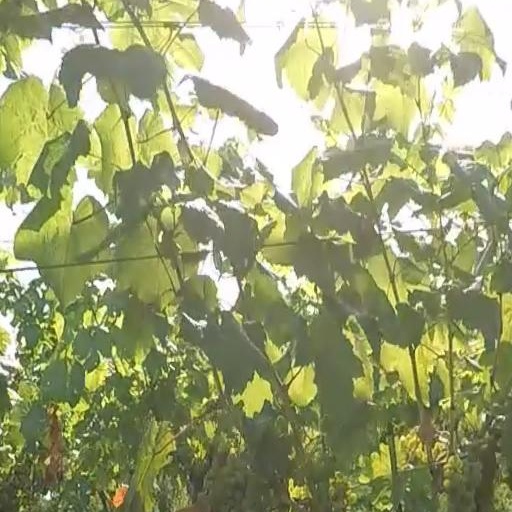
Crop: grape